Jason Bay

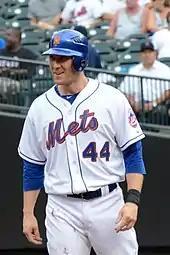
Jason Bay in 2011 as a Met

The Red Sox' 2008 American League Division Series against the Los Angeles Angels of Anaheim was the first playoff series of Bay's career. Bay hit a home run in each of the first two games of the series. Bay finished the series batting 7-for-17 (.412), with two doubles, two home runs, and 5 RBI. In the 2008 American League Championship Series, he scored the first run in game one. In game two, he opened the door for the Red Sox with a two-run double and a home run in the fifth inning. However, the Red Sox lost in seven games.